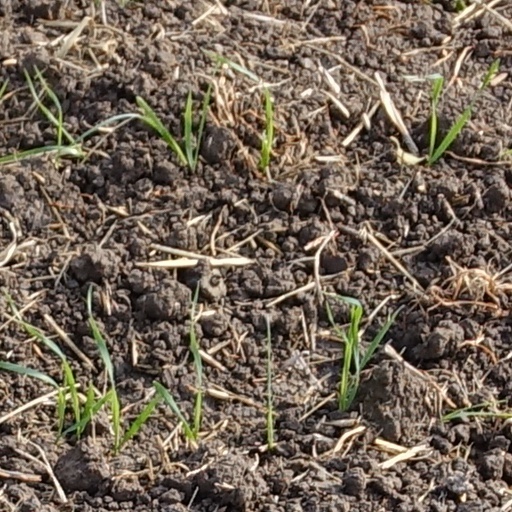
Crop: wheat